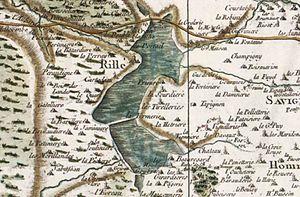
Rillé sur la carte de Cassini
La ferme de la Briche est une ancienne exploitation agricole implantée sur le territoire de Rillé et des communes avoisinantes, dans le Nord-Ouest du département d'Indre-et-Loire en région Centre-Val de Loire en France.